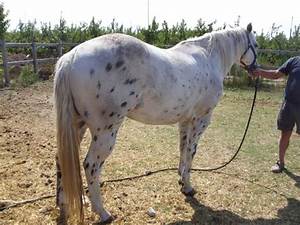
Label: horse